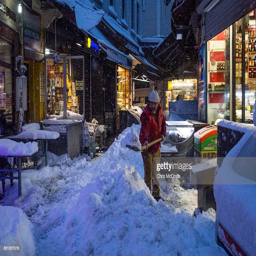
a man clears snow from in front of his shop .